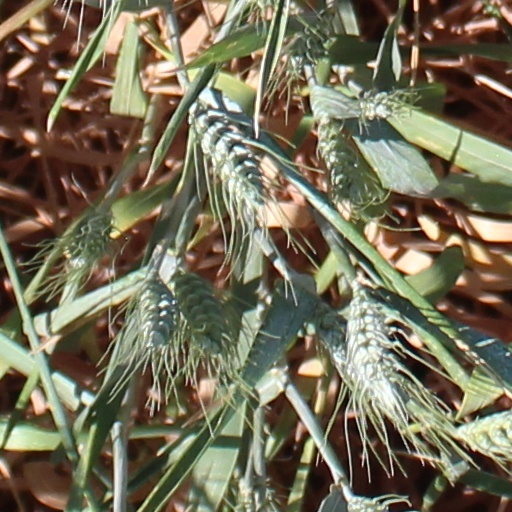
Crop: wheat